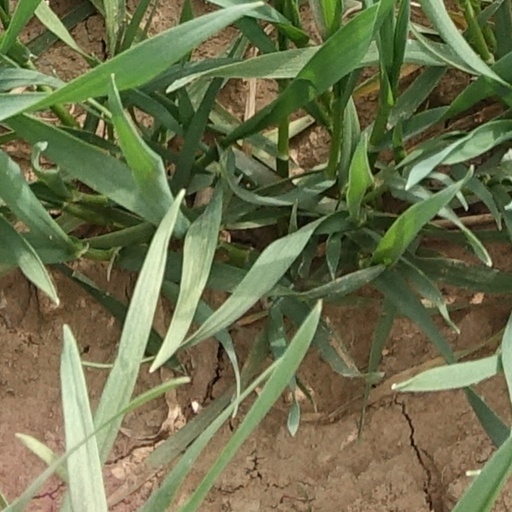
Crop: wheat